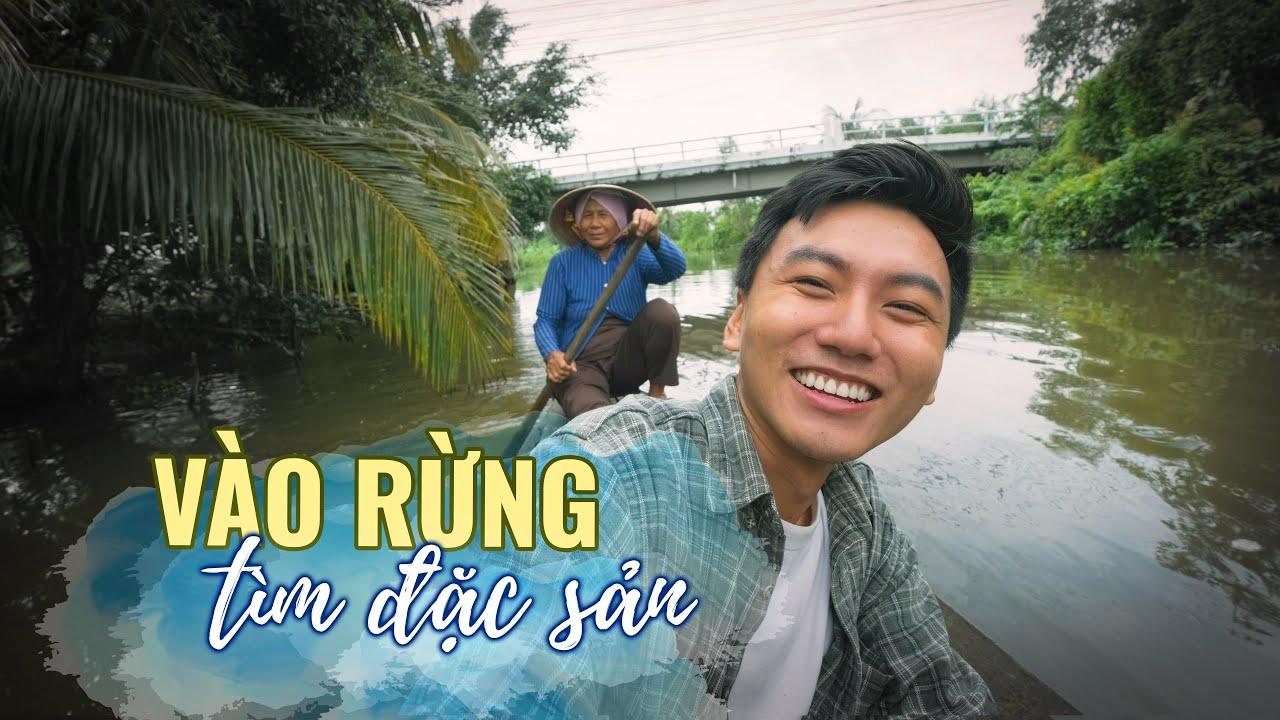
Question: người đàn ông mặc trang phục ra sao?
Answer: người đàn ông mặc áo sơ mi caro và áo thun trắng